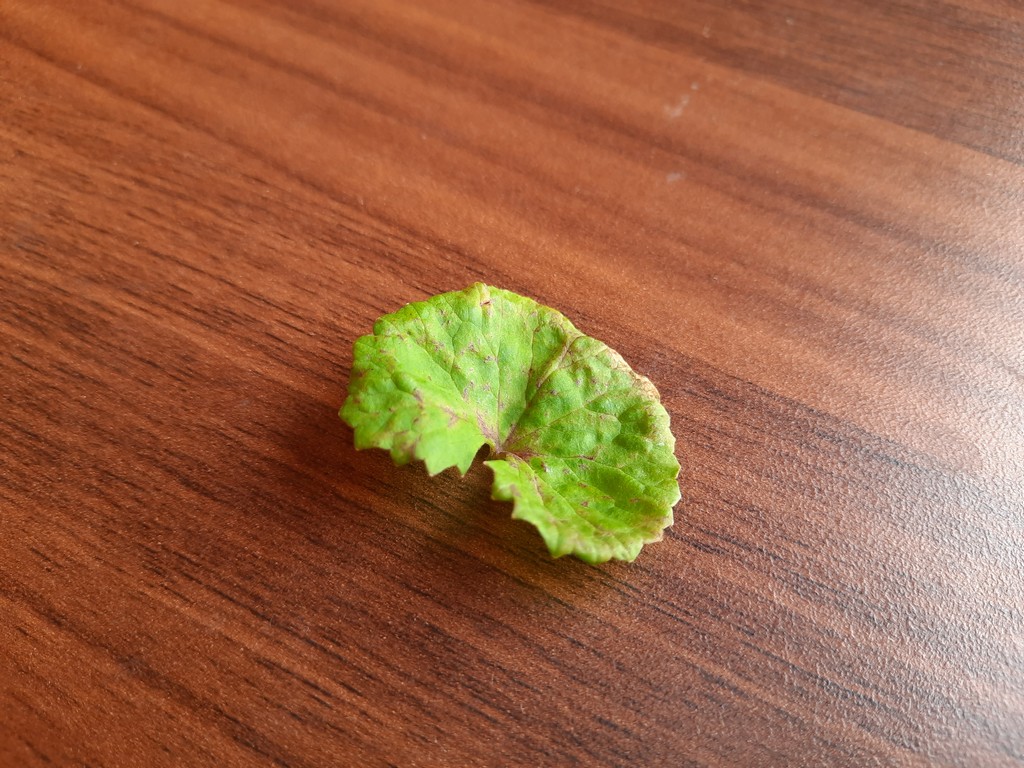
Label: Unhealthy